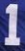
Number: 1